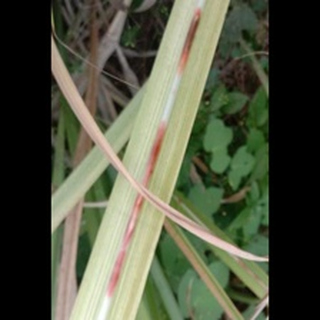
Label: sugarcane_red_rot